Paragraph 183

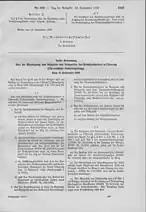
1939 Nazi Imperial Law publication of Section 183

Paragraph 183 (known formally as §183 StGB; also known as Section 183 in English) is a public indecency law of the German Criminal Code, which prohibits "sexual self-determination" and public exhibitionism. From its adoption in 1871, at an increasing rate during the rise of the Nazis, and until as late as the mid-20th century, the law was used to enforce penalties (including imprisonment, and, at times, loss of civil rights) for cross-dressing and homosexual acts. As of 2021, the law's scope is limited to indecent exposure.